Vinícius de Oliveira

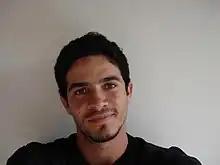
Vinícius de Oliveira, 2009

Vinícius Campos de Oliveira was born on July 18, 1985, in Bonsucesso, Rio de Janeiro. He was raised by his mother, Juçara, along with an older brother and two younger sisters; Vinícius and his brother would shine shoes to make ends meet, and it was while shining shoes that de Oliveira met director Walter Salles, who would invite him to a screen test for a role in his upcoming film.